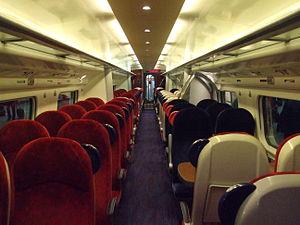
Le train Pendolino Class 390, est une rame automotrice électrique pendulaire en service sur les chemins de fer britanniques.